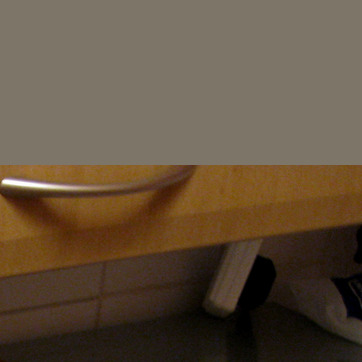
Material: wood